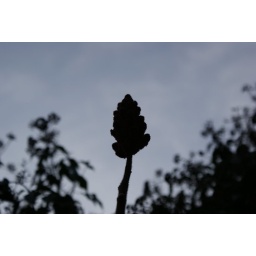
Some kind of strange tree in the garden of my student house